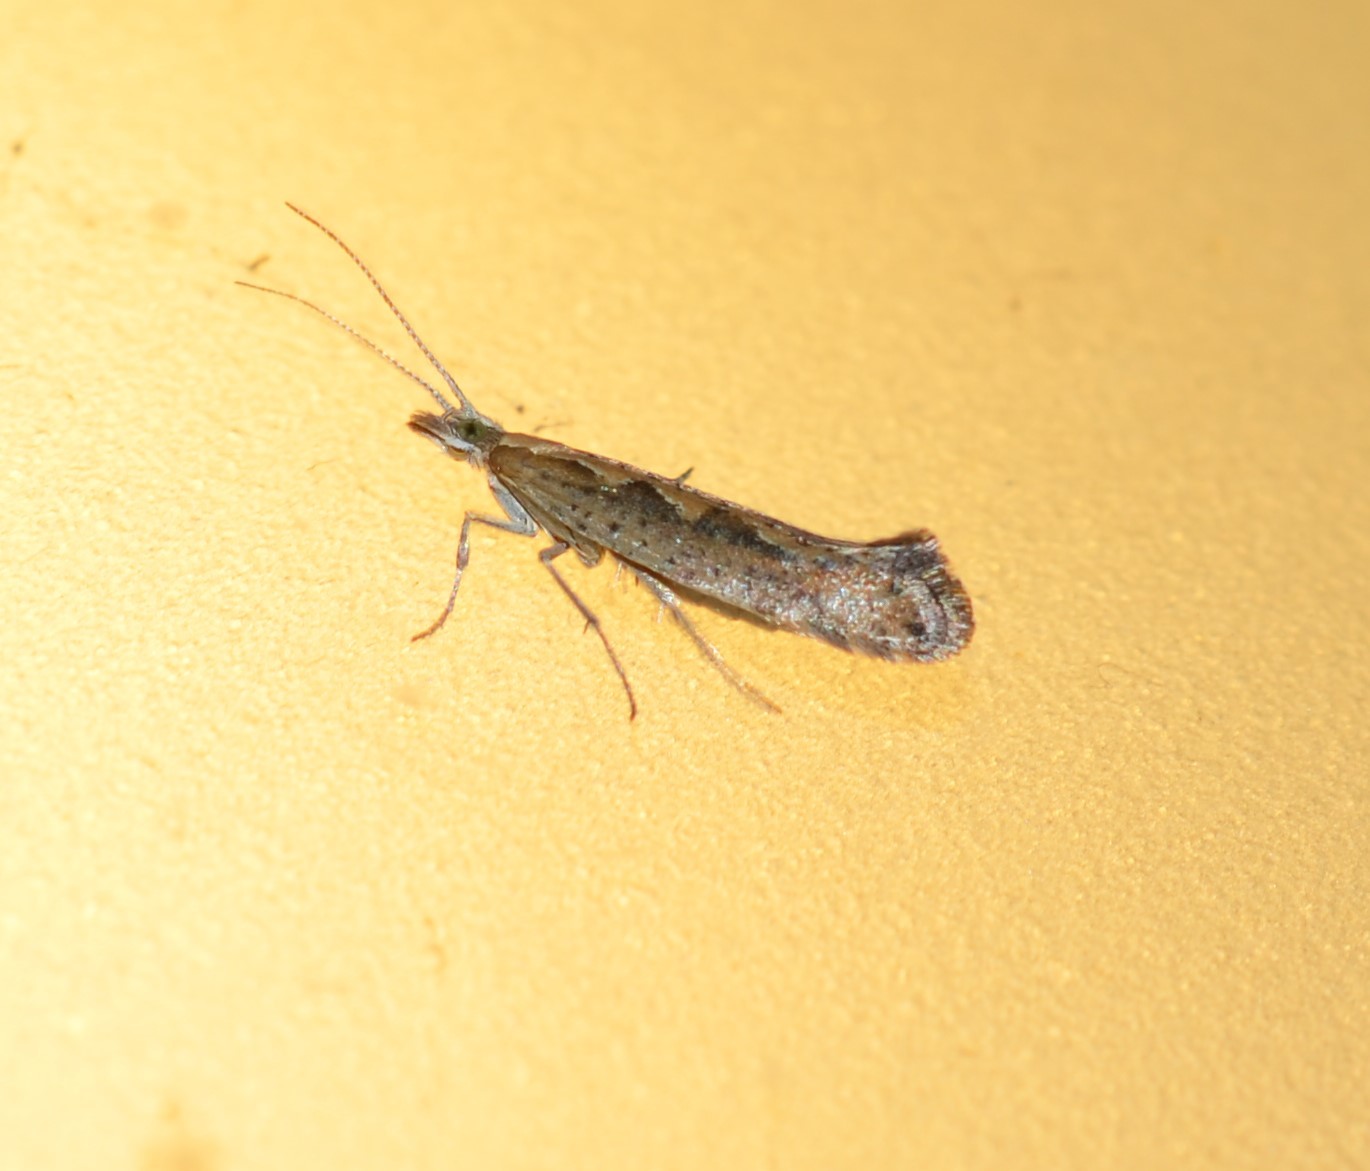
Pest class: diamondback_moth